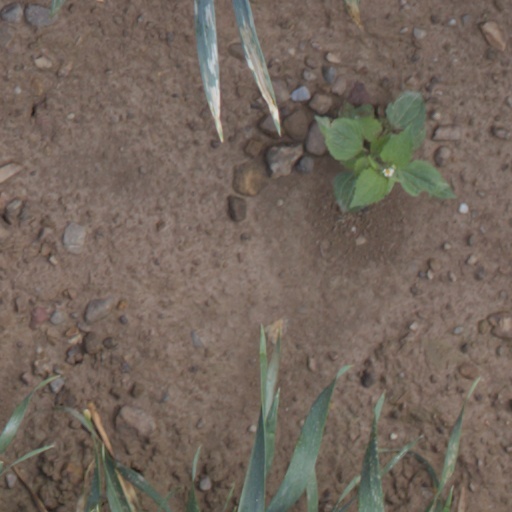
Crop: wheat